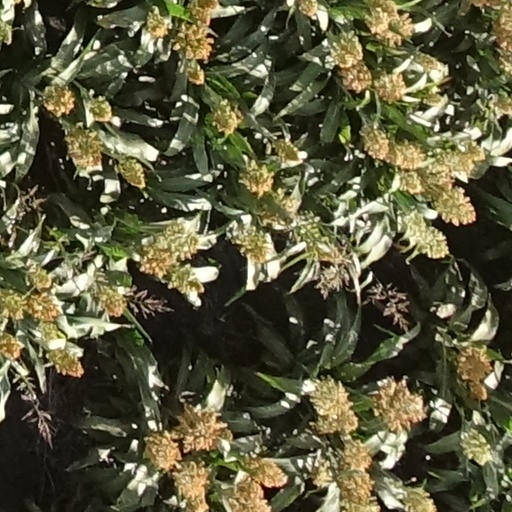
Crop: sorghum